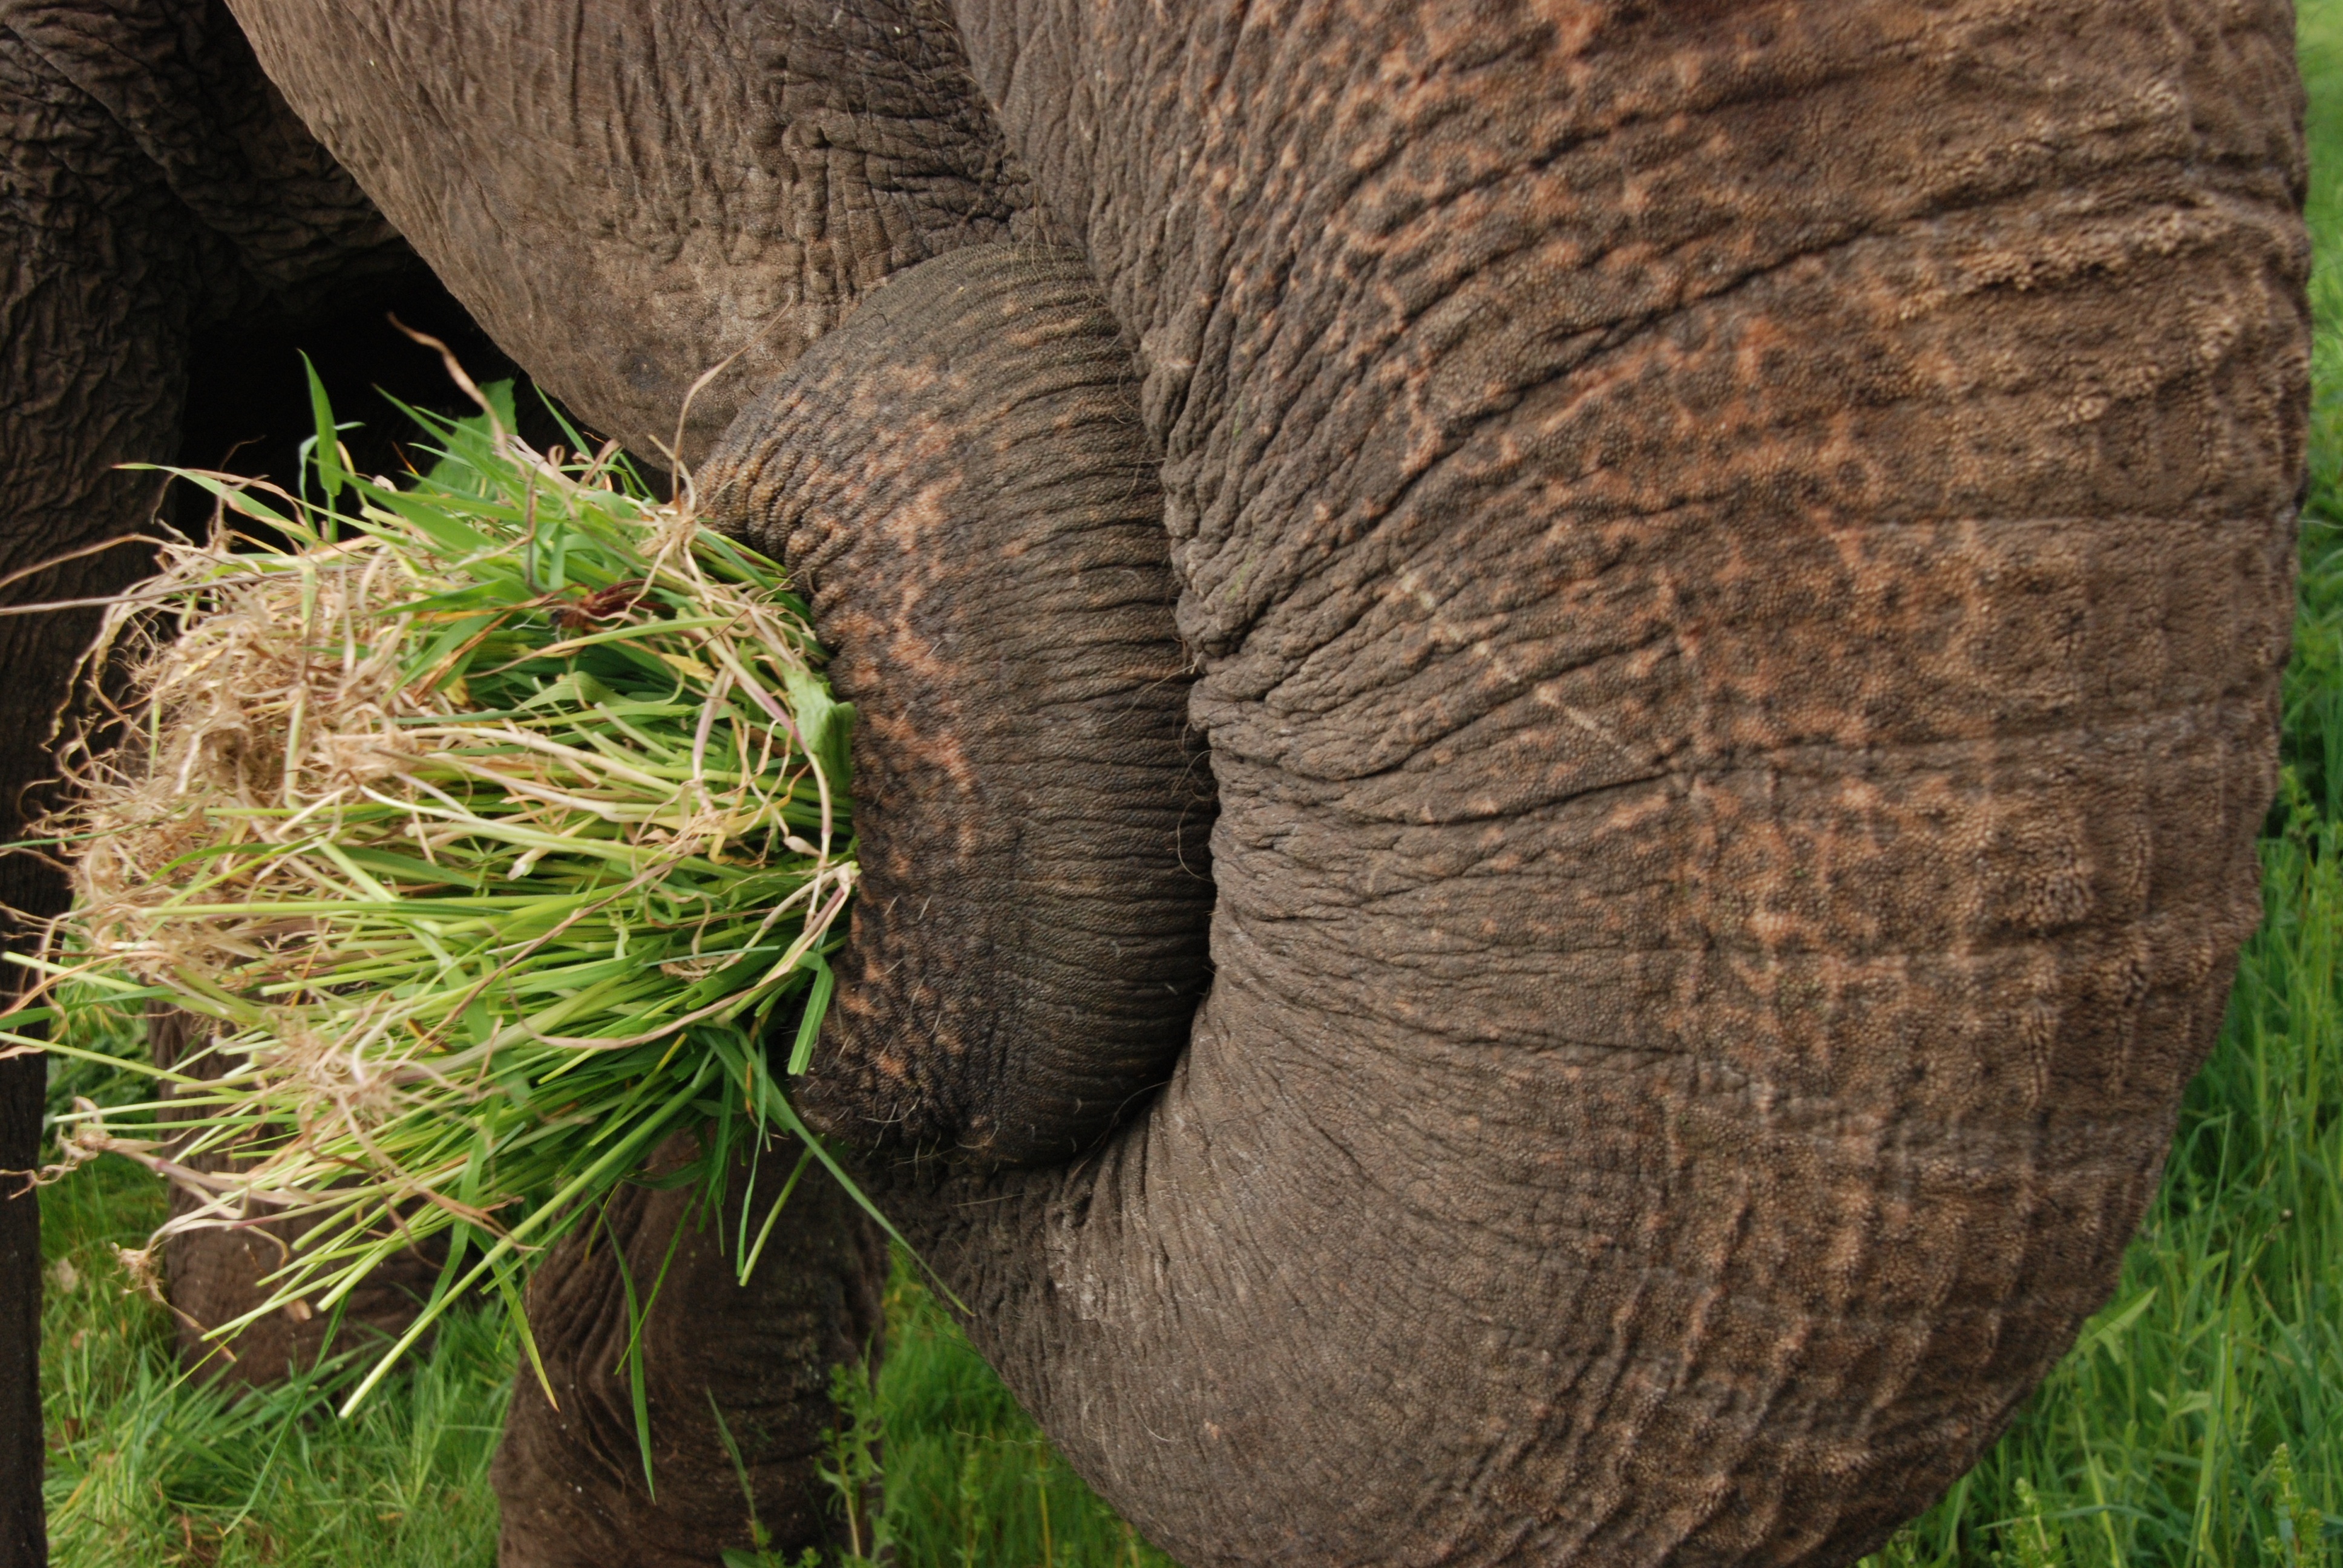
tree, nature, grass, branch, plant, wood, trunk, animal, wildlife, food, mammal, botany, fauna, elephant, woody plant, elephants and mammoths